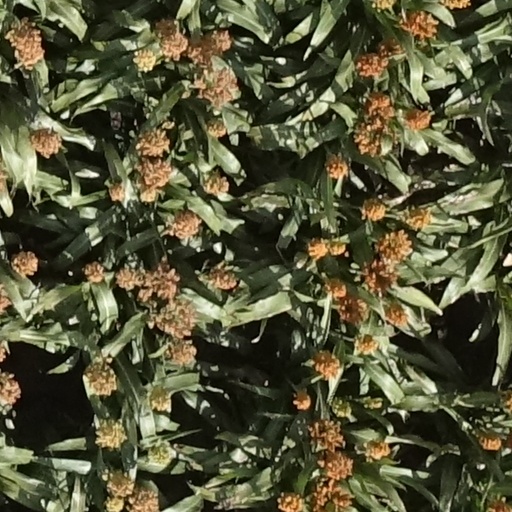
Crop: sorghum